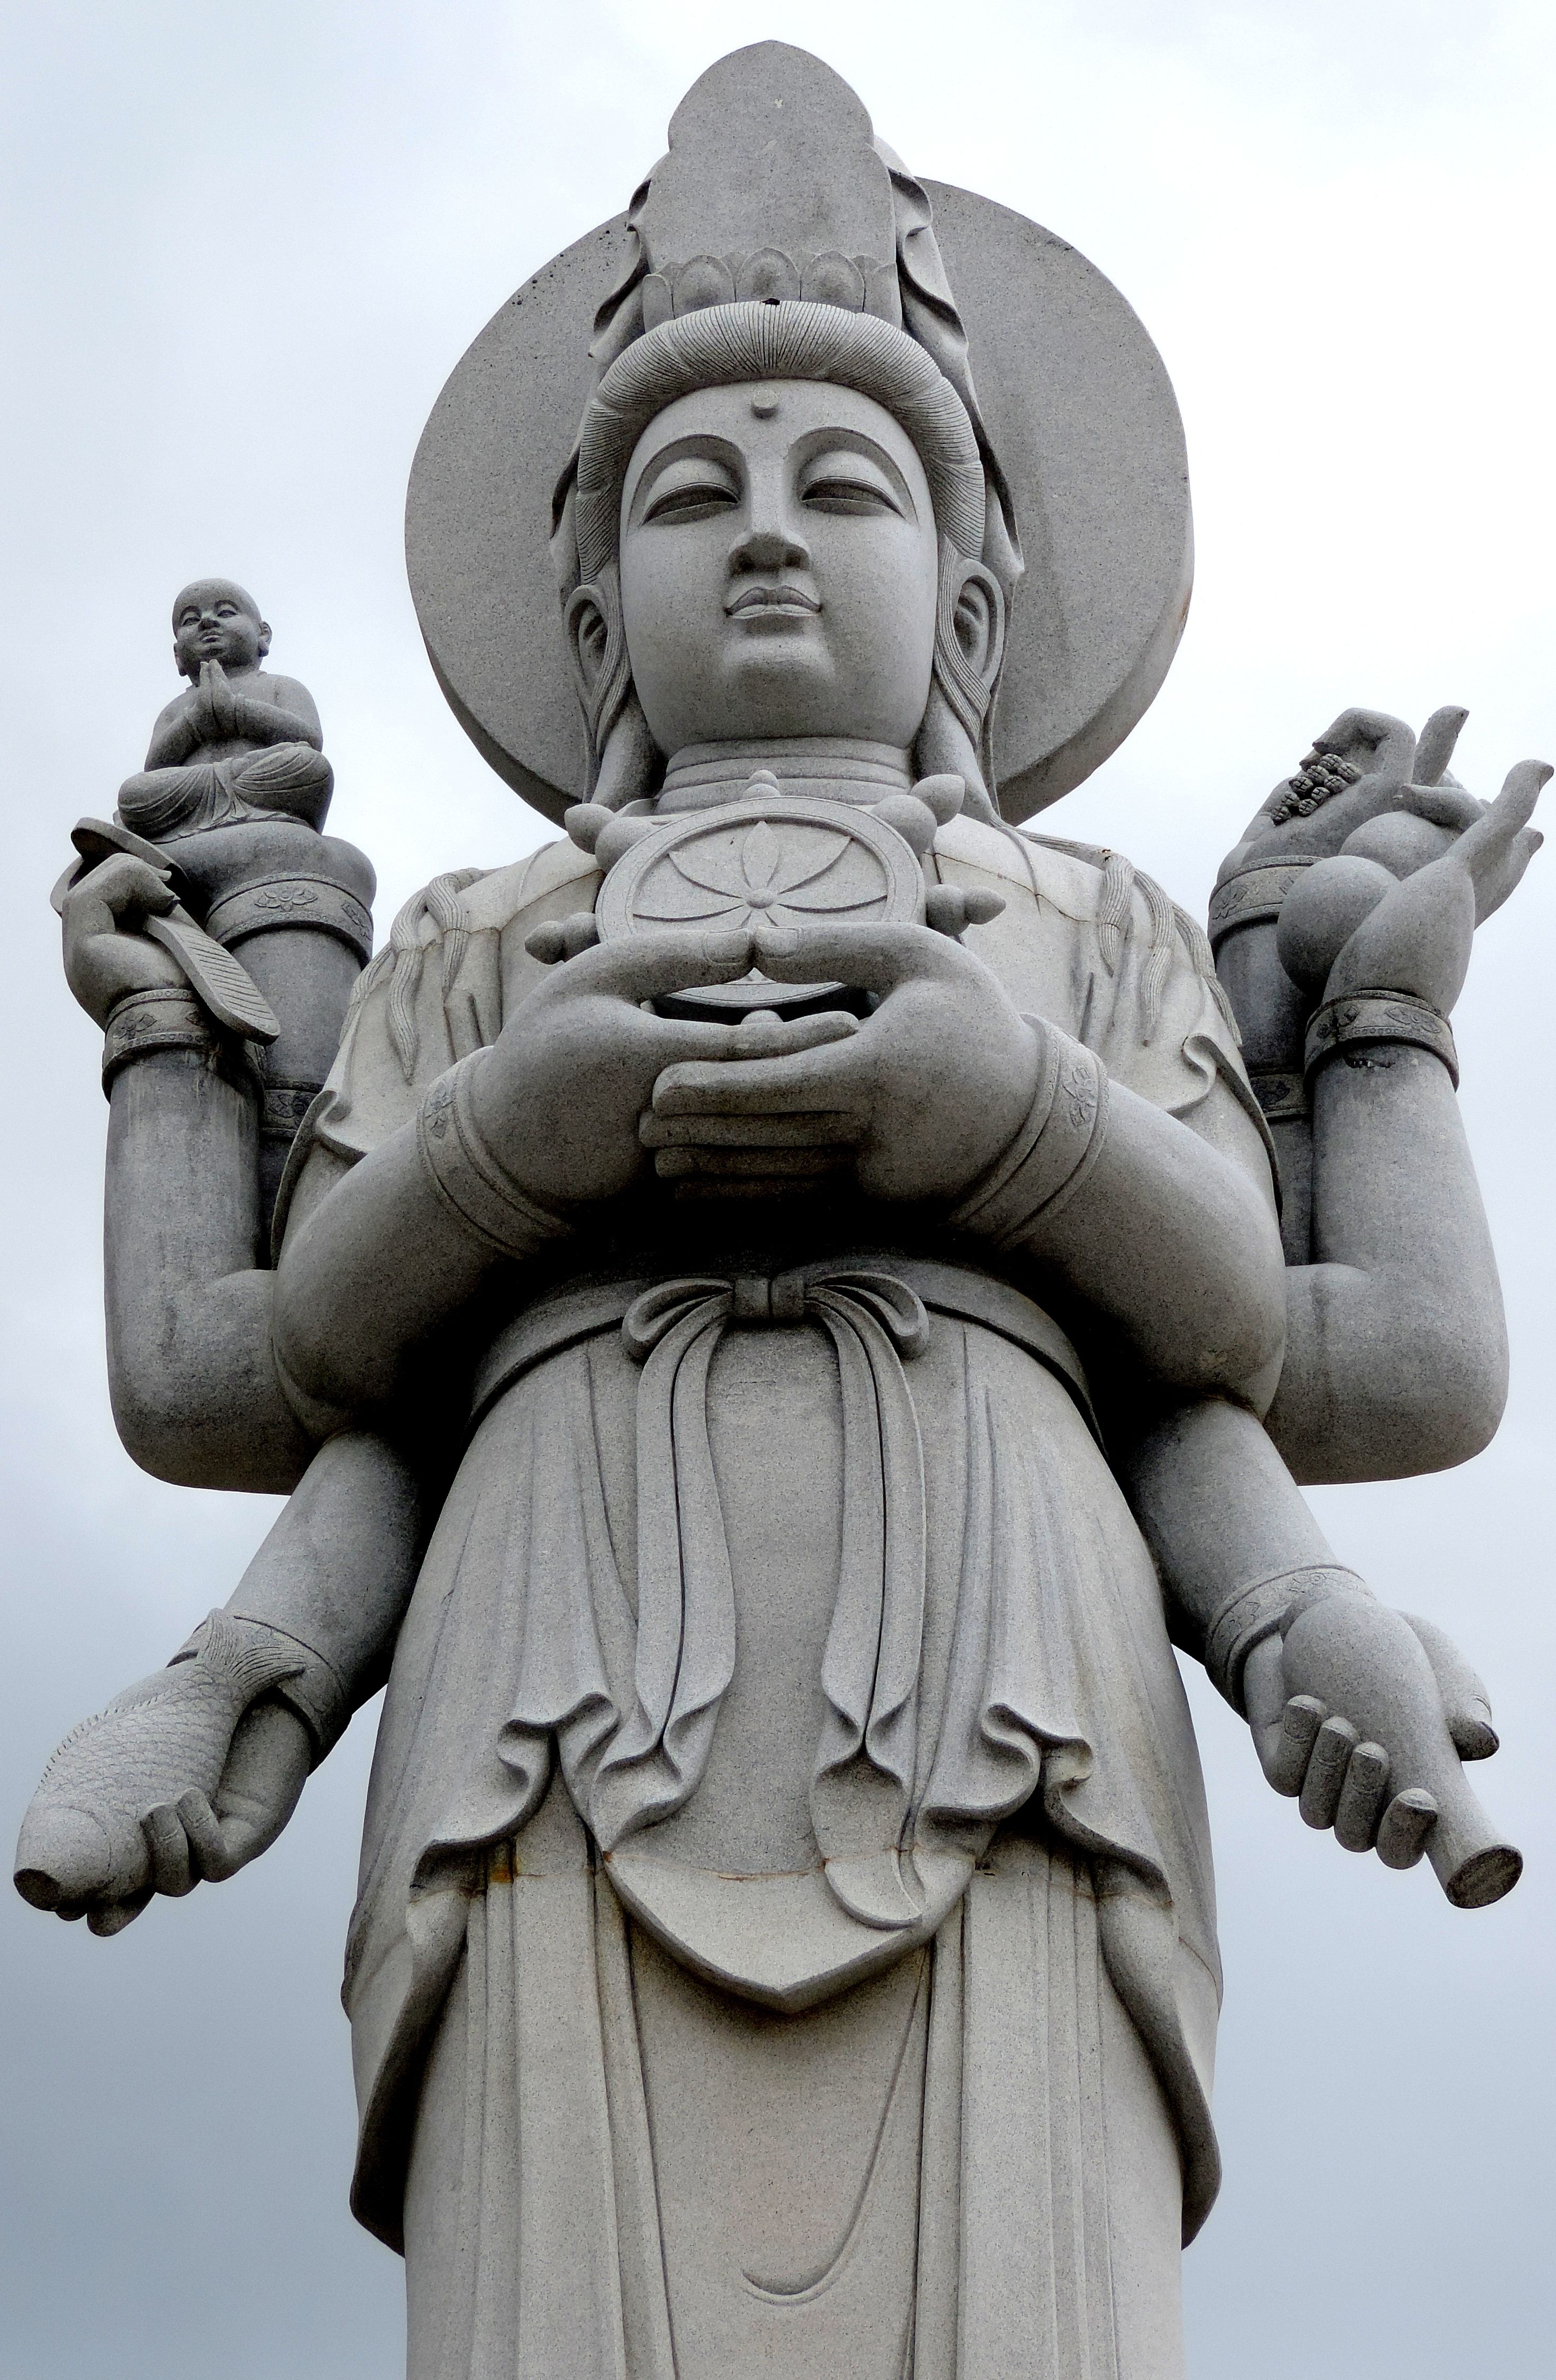
monument, statue, religion, sculpture, religious, art, culture, india, hindu, tradition, traditional, goddess, mythology, hinduism